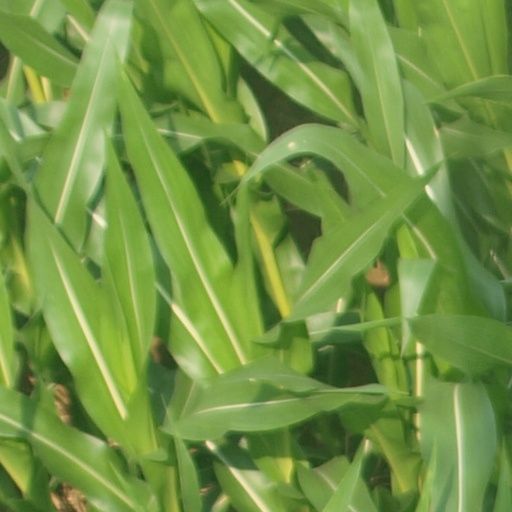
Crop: maize; corn